Varalakshmi Vratam

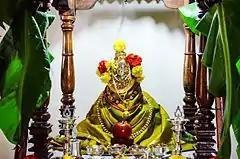
Murti of Lakshmi decorated for the occasion

Varalakshmi Vratam, also called Varalakshmi Puja, is a Hindu observance to propitiate the goddess of prosperity, Lakshmi. Varalakshmi is the manifestation of Lakshmi who grants boons ("varam"). It is a puja primarily performed by married Hindu women in the states of South India. This occasion is observed on the Friday before the day of the full moon - Purnima - in the Hindu month of Shravana, which corresponds to the Gregorian months of July – August.